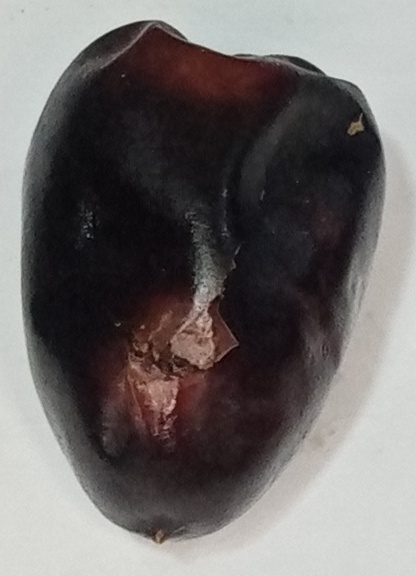
Variety: kupro
Size: large
Grade: grade-2